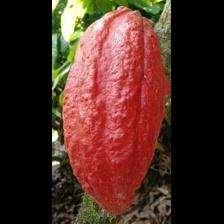
Label: sana